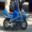
Label: motorcycle